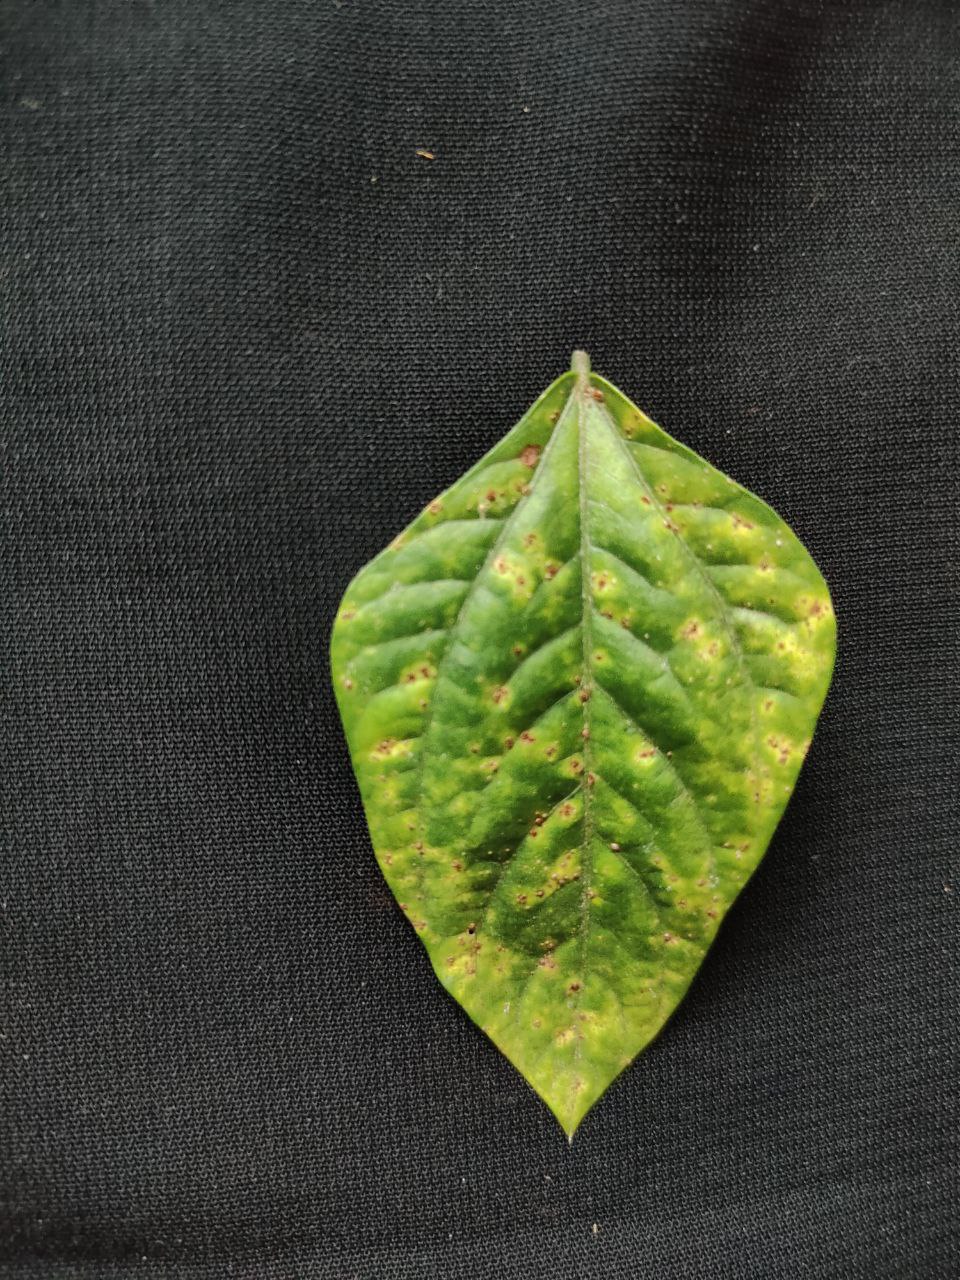
Crop: cowpea
Leaf condition: Septoria leaf spot